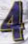
Number: 4